Piers Courage

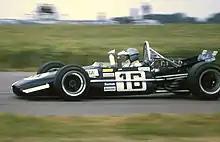
Piers Courage in a Frank Williams Racing Cars Brabham BT26A at the 1969 British Grand Prix

Signed by the BRM works Formula 1 team for 1967, alongside Chris Irwin, his wild driving style caused him to repeatedly crash out of races and his tendency to spin at crucial moments led to the team dropping him after the 1967 Monaco Grand Prix. He completed the remainder of the season concentrating on his alternative drive, as was common in the 1960s, in John Coombs's F2 McLaren M4A, finishing fourth in the unclassified drivers' championship. At the end of the season he purchased the car from Coombs. A good run in the McLaren during the winter Tasman Series, including a win at the last race, resulted in Tim Parnell offering a drive in his works-supported Reg Parnell Racing BRM team for 1968. In addition to a good run in F1 in 1968 – including points-scoring finishes in France and Italy – Courage also drove for old friend Frank Williams's F2 team. When Frank Williams Racing Cars decided to make the step up to F1 in 1969, Courage was their first choice as driver.